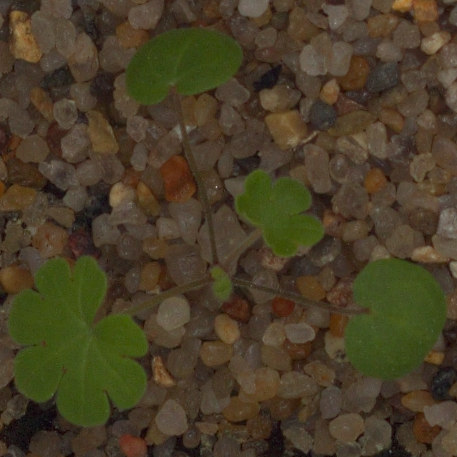
Label: smallflowered_cranesbill